Automotive industry in Sweden

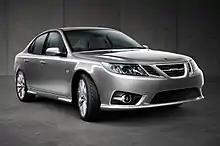
2014 NEVS Saab 9-3

In 2012 Chinese-Japanese National Electric Vehicle Sweden (NEVS) announced they had bought the remains of Saab Automobile. They have also received the rights to use the Saab name from Saab AB. NEVS is planning to start production of an electric car based on the well proven Saab 9-3 platform in Trollhättan.